Fifty Years a Hunter and Trapper

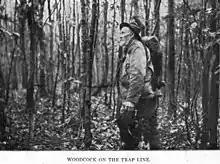
Woodcock on the Trap Line

"We next crossed a narrow ridge where we had another trap. The trap was set in a spring run and the banks on either side of the run were quite thickly grown up with low brush. Smoky was in advance a few steps so that when he came to the edge of the thick brush that grew on the bank of the run, parted the brush and looked through at the trap, he caught a glimpse of some black object moving in the run. He quickly stepped back and held up his hand, his eyes sparkling with excitement and he whispered to me, "By Moses, we have got him." Smoky being given to much joking, I asked, "What have we got?" for I had not heard any noise of any kind. Smoky said, "A bear, by long horn spoonhandle." I stepped past Smoky and looked through the brush and there was a large black porcupine moving about a little in the trap."